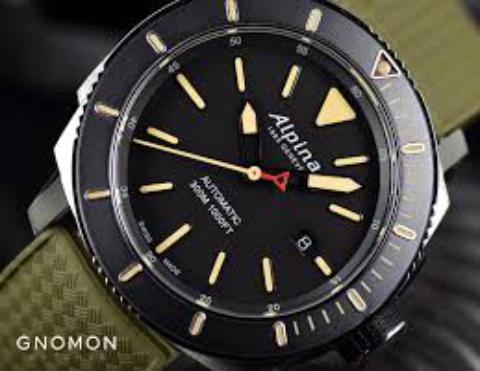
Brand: Alpina Watches
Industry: Clothes